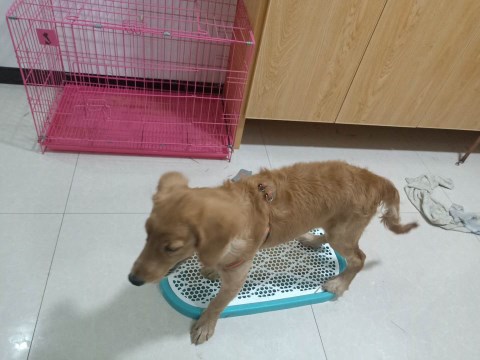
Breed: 5355-n000126-golden_retriever